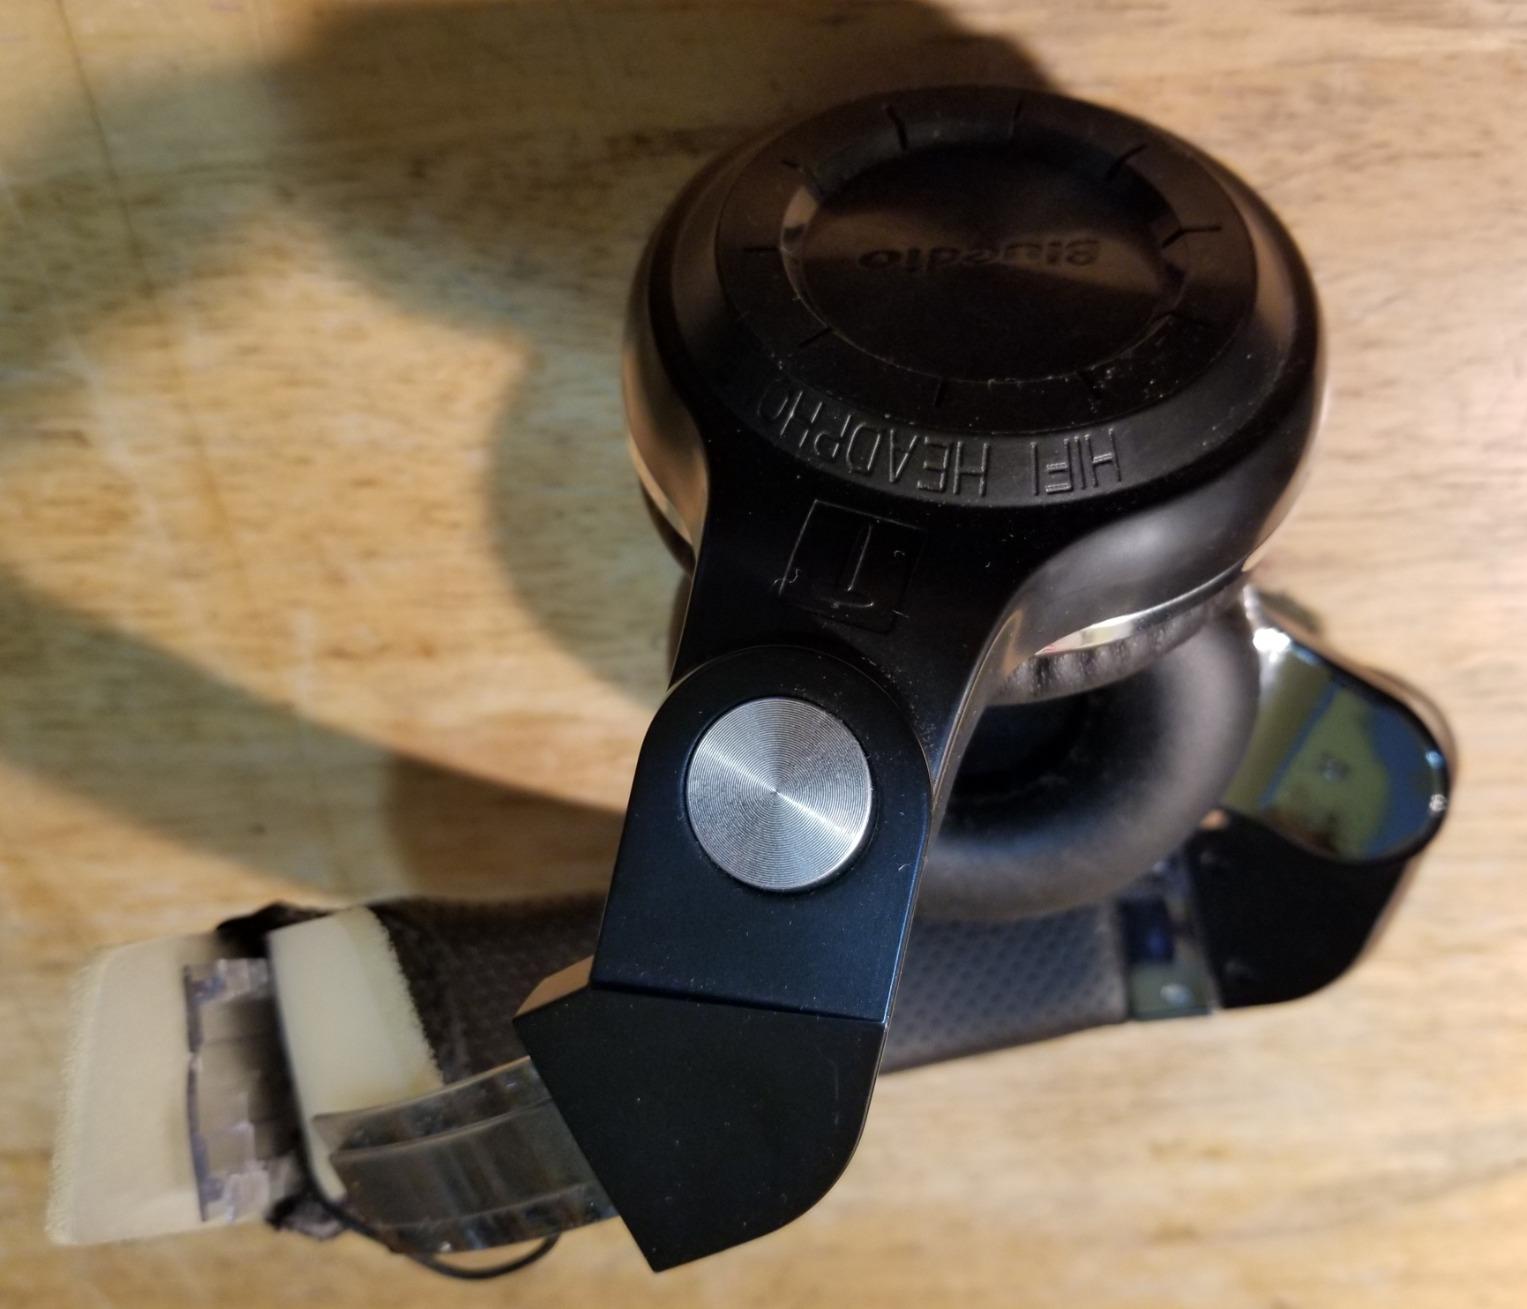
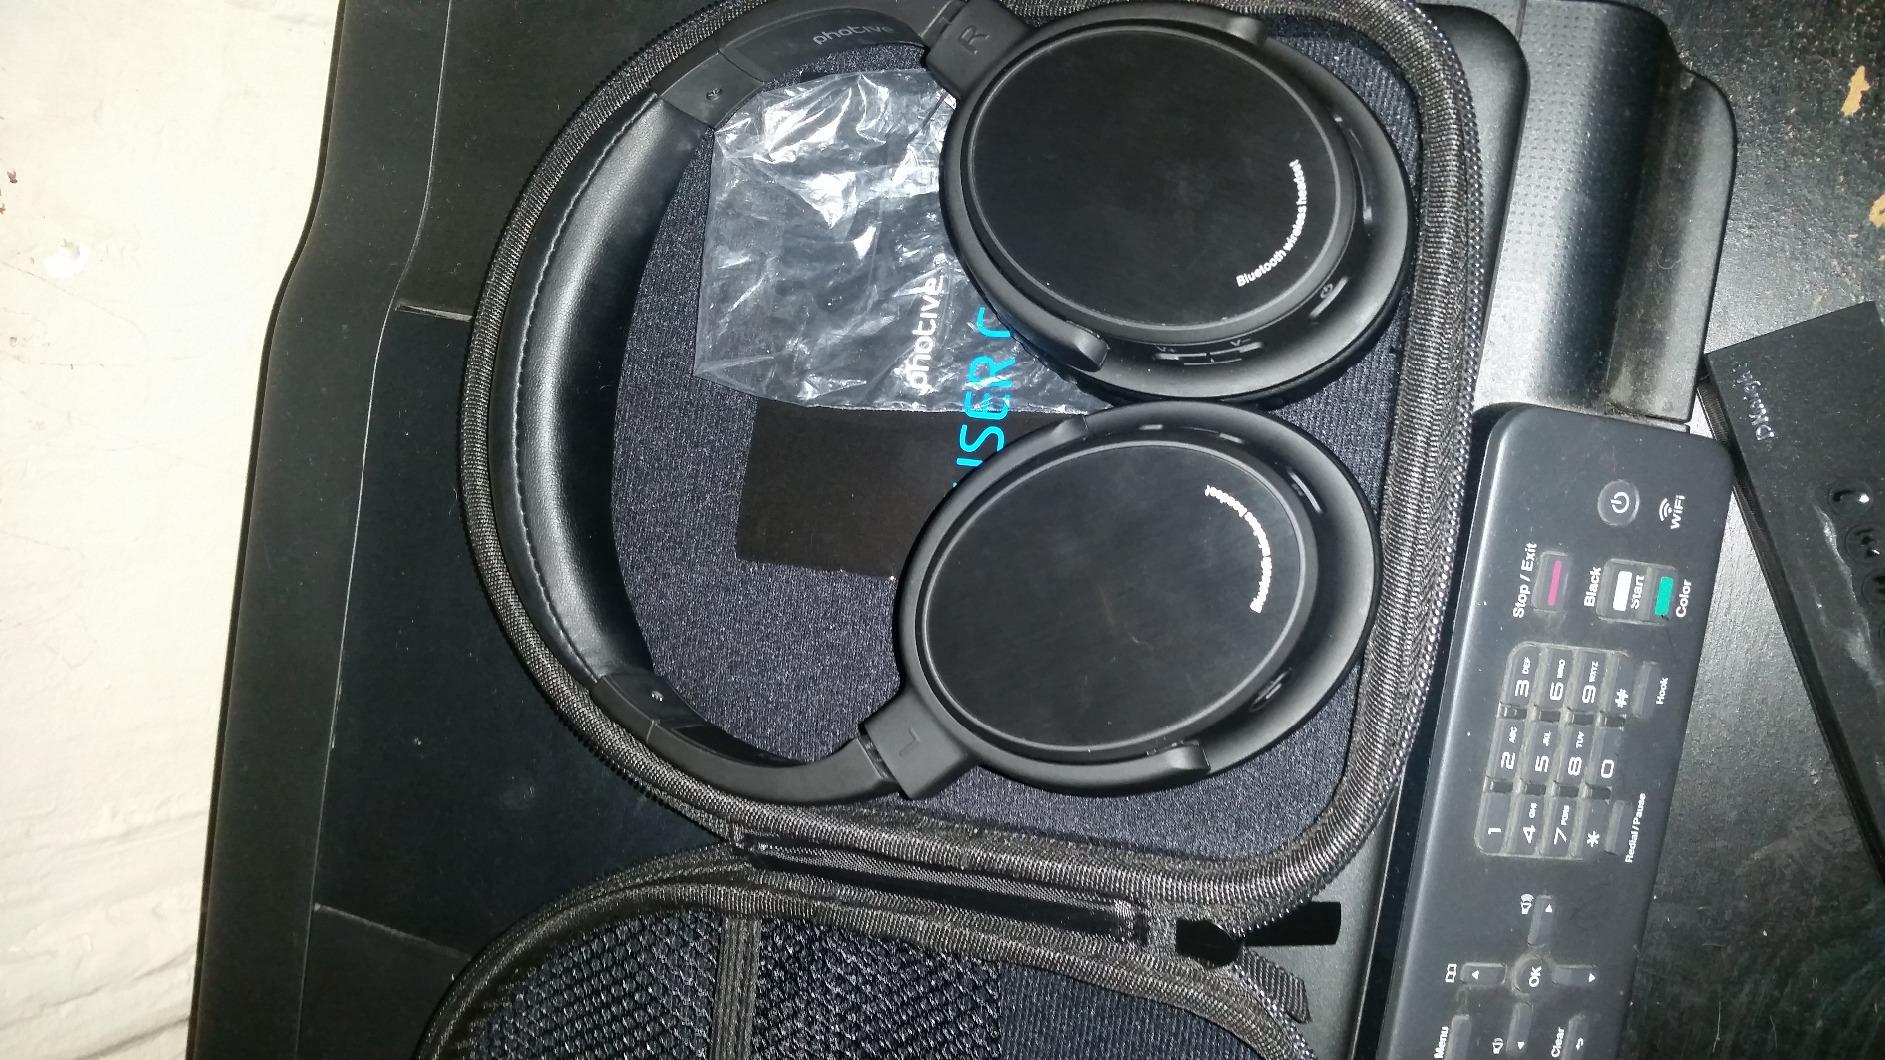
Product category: headphones
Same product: no